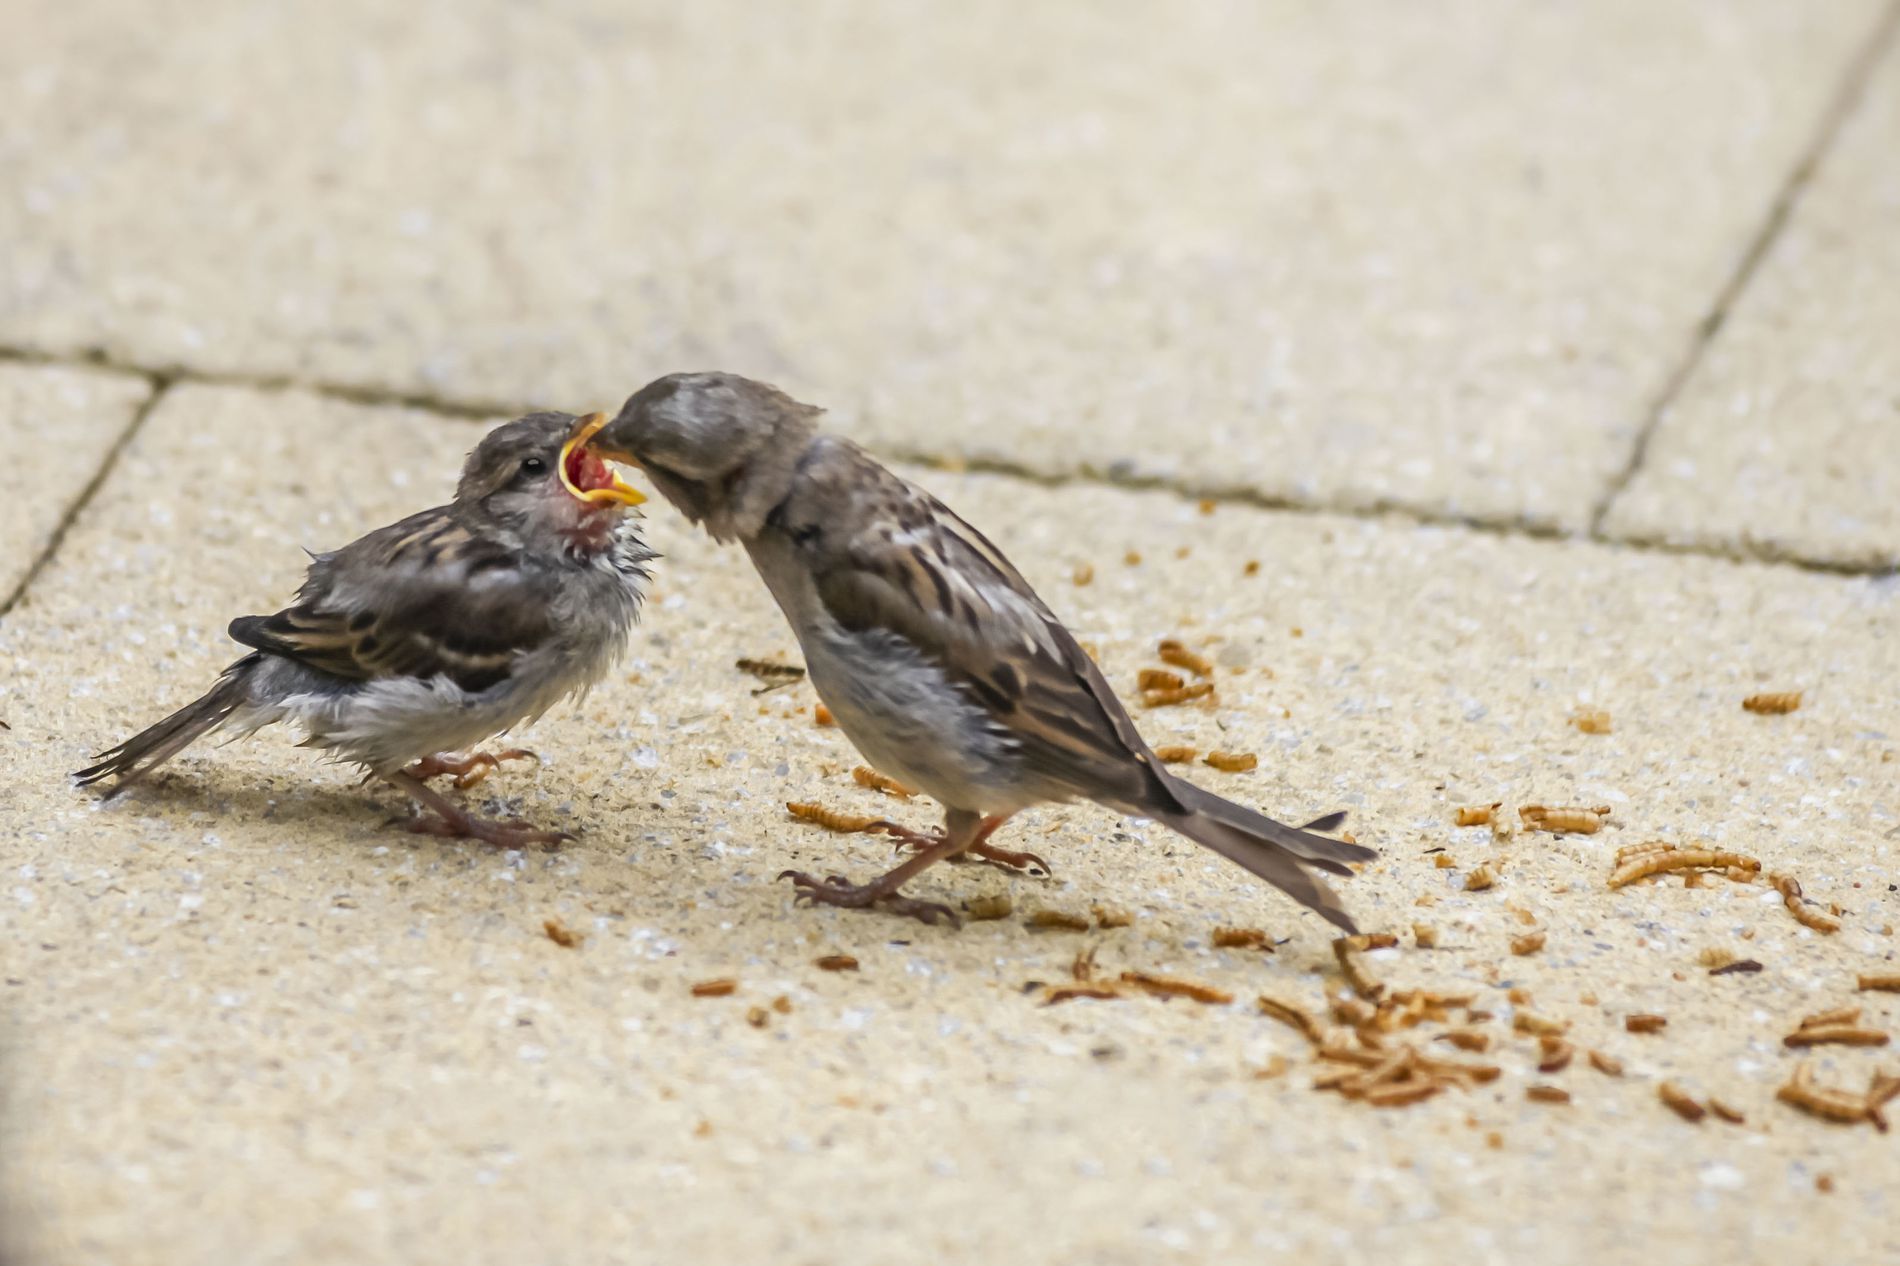
A Mother's Love
A touching moment is exposed as a mother sparrow is feeding a hungry chick. The baby bird with all its feathers fluffed out and beak agape is being fed by its attentive parent. Some small mealworms are scattered about them on a light paved area, providing a sense of natural interaction.
Eye-level close-up shot – The camera is precisely at the birds' level, capturing a close and intimate view of the interaction. A shallow depth of field isolates the subjects, drawing the viewer's attention to the emotional moment shared by the mother and chick.
Labels: Animal, Bird, Finch, Anthus, Sparrow, Beak, Mealworm, Mealworms, Floor
Camera: Canon Canon EOS 5D Mark II
Lens: EF300mm f/2.8L USM, Canon EF 300mm f/2.8L
Aperture: F4
Exposure: 1/500 sec
ISO: 100
Focal length: 300.0 mm